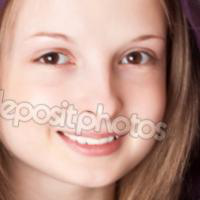
Age group: age 11-20